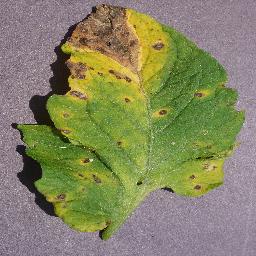
Label: Tomato___Septoria_leaf_spot